Patagium

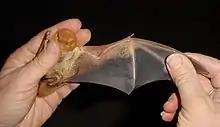
Wing of a desert red bat ("Lasiurus frantzii")

In bats, the skin forming the surface of the wing is an extension of the skin of the abdomen that runs to the tip of each digit, uniting the forelimb with the body.